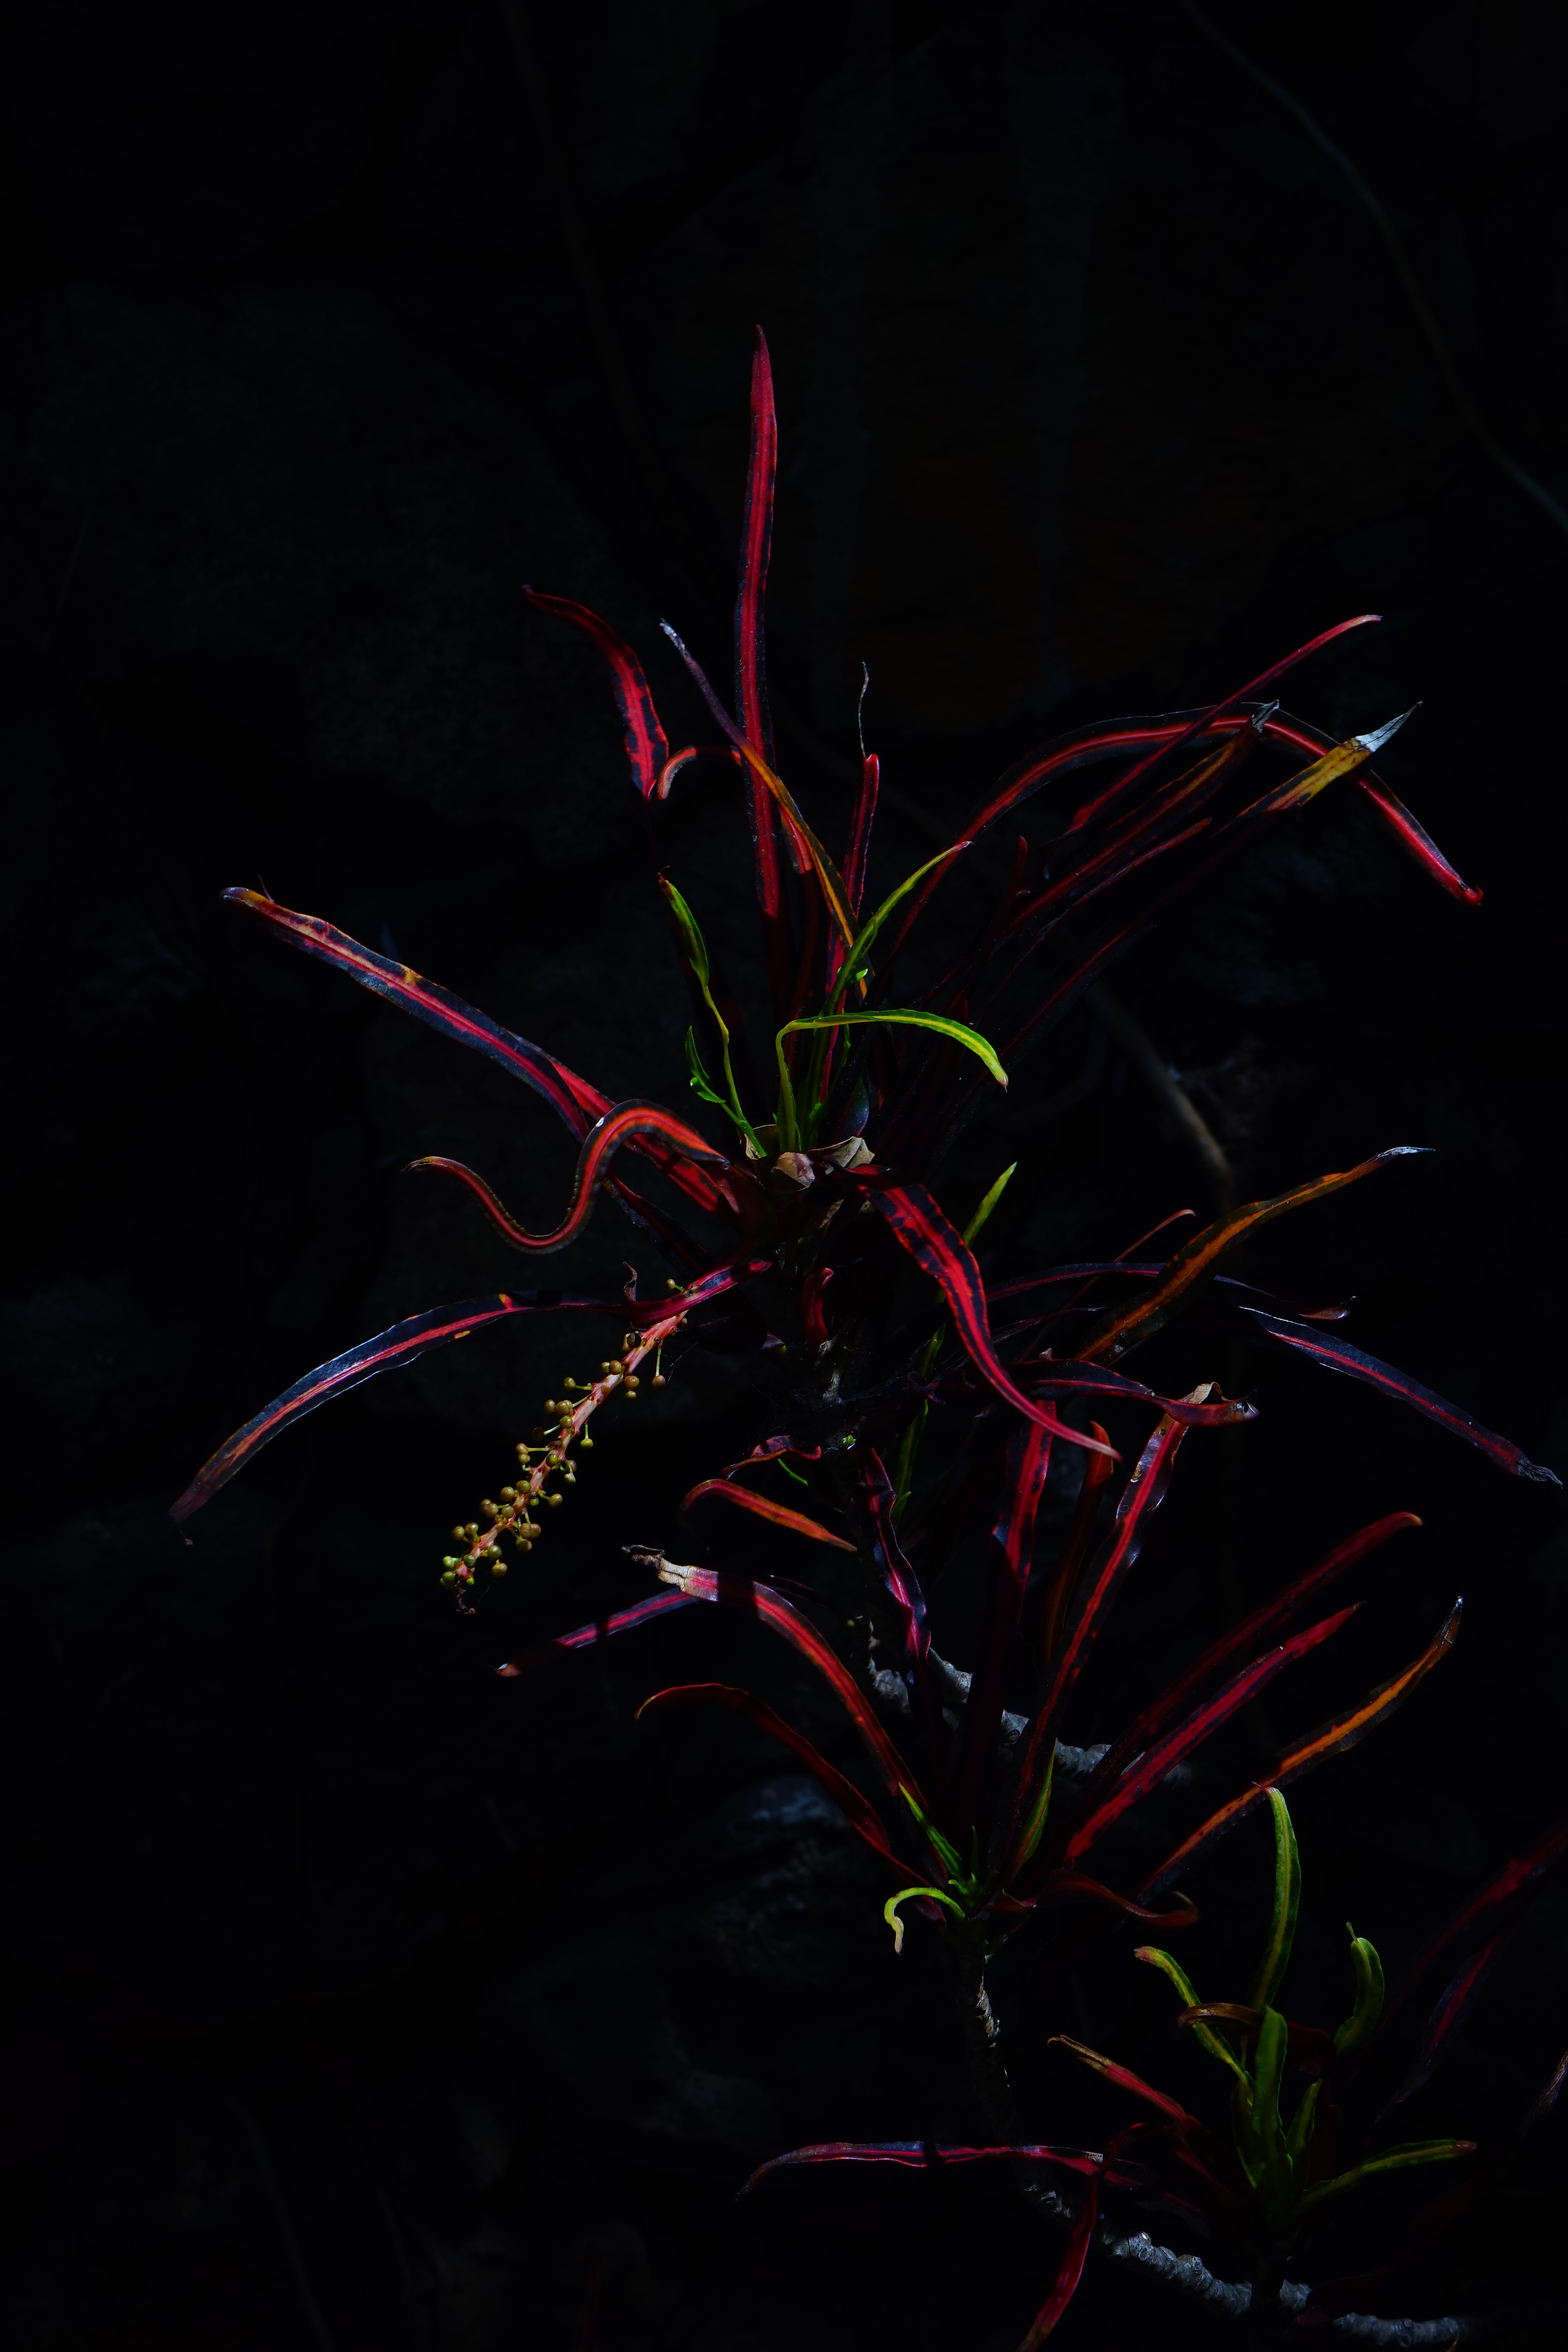
branch, light, plant, night, leaf, flower, narrow, dark, green, red, tropical, color, darkness, colorful, flora, leaves, long, bright, exotic, slim, croton, macro photography, ornamental plant, inflorescence, oblong, spurge family, codiaeum, euphorbiaceae, fractal art, codiaeum variegatum, wonderful shrub, cancer flower, zanzibar croton, codiaeum variegatum zanzibar, racemose inflorescence